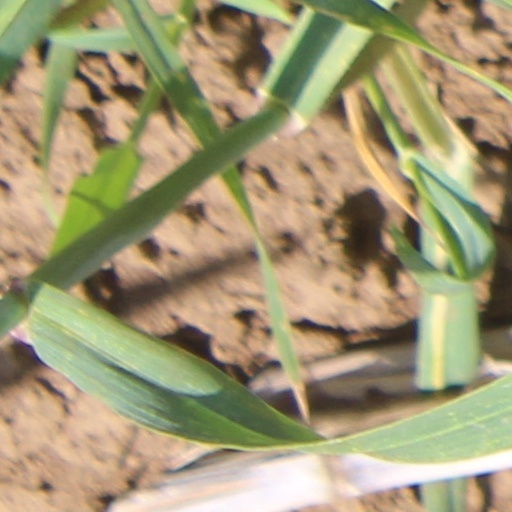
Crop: wheat